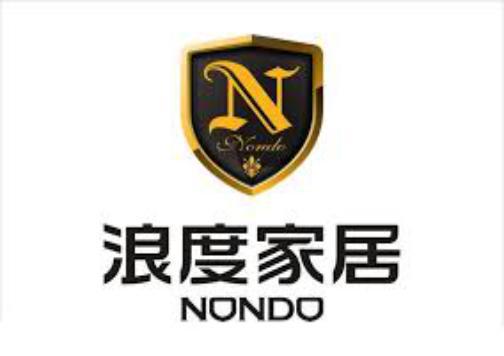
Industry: Necessities